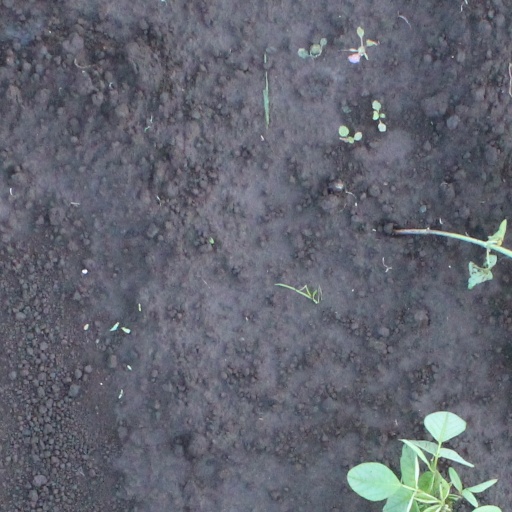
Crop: soybean